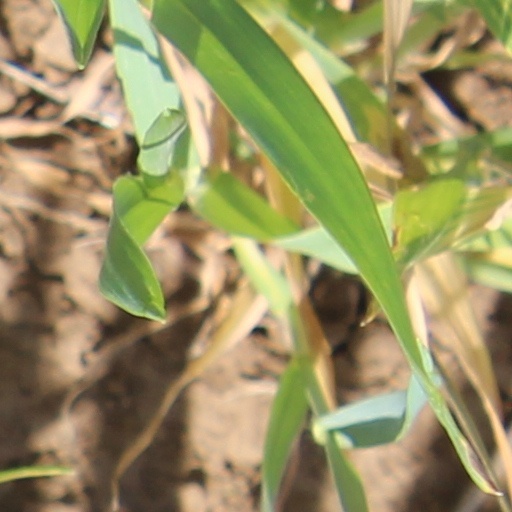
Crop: wheat